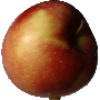
Label: Apple Braeburn 1